Li Yuan (snooker player)

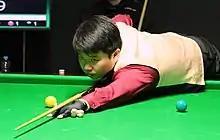
Paul Hunter Classic 2017

Li Yuan (born 20 October 1989) is a Chinese former professional snooker player.